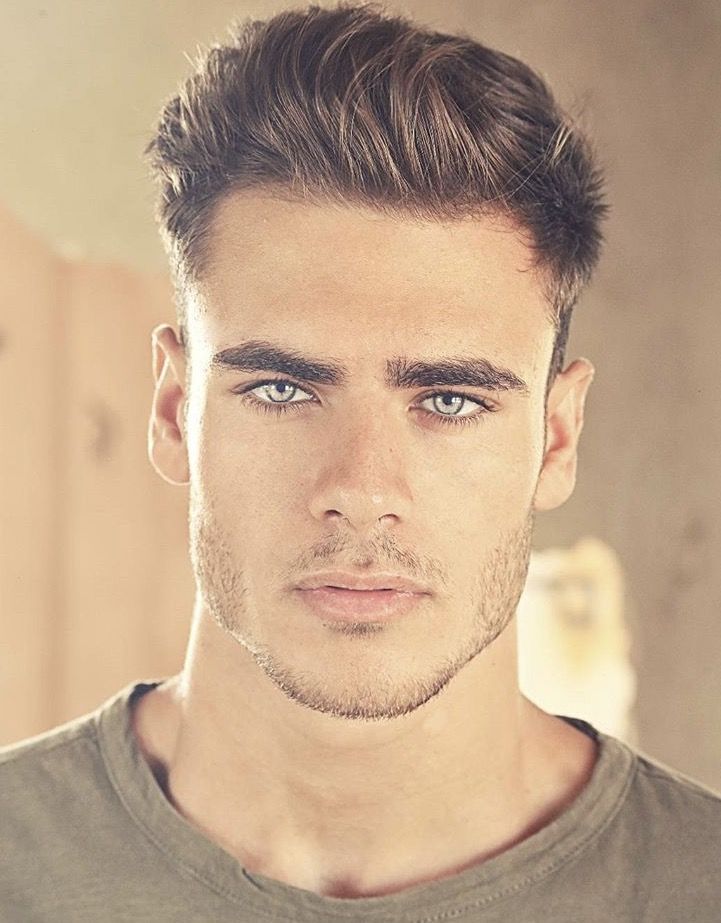
Gender: men